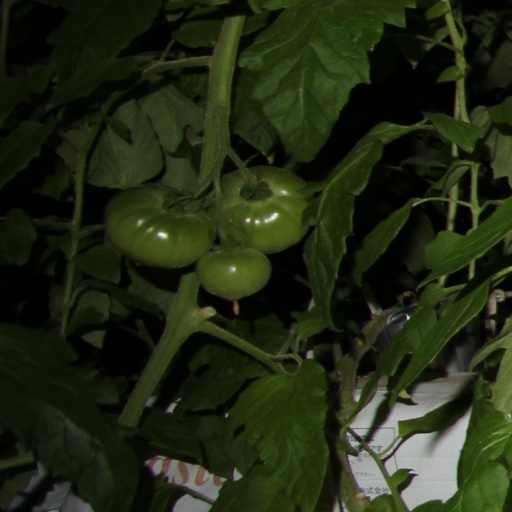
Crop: tomato